Premier Tower

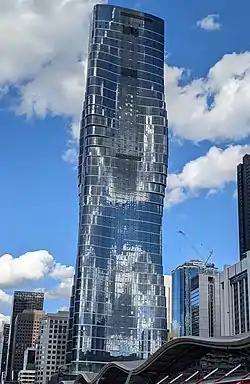
Premier Tower in 2021

Premier Tower is a mixed-use skyscraper on the corner of Bourke and Spencer Streets, in Melbourne, Australia.